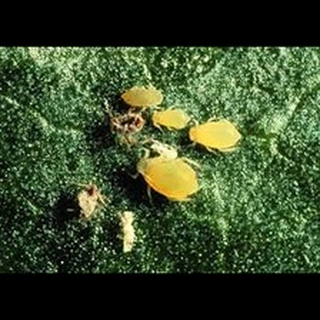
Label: wheat_aphid